Norman Hall (Gainesville, Florida)

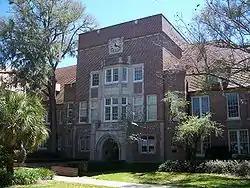

Norman Hall (originally known as P. K. Yonge Laboratory School) is a historic academic building on the eastern campus of the University of Florida in Gainesville, Florida. It was designed by architect Rudolph Weaver in the Collegiate Gothic style, and built in 1932. It originally housed the university's research and development primary and secondary schools, but now is the principal building of the university's College of Education. It is located on U.S. 441, near the southwest corner of S.W. 3rd Avenue and S.W. 12th Street in Gainesville. On January 26, 1990, it was added to the U.S. National Register of Historic Places.